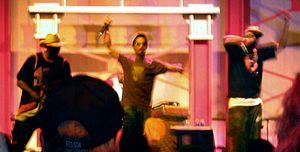
Nappy Roots est un groupe de hip-hop américain, originaire du Kentucky. Ils sont notamment connus pour leur single Awnaw, avec Jazz Pha en featuring, en 2002.